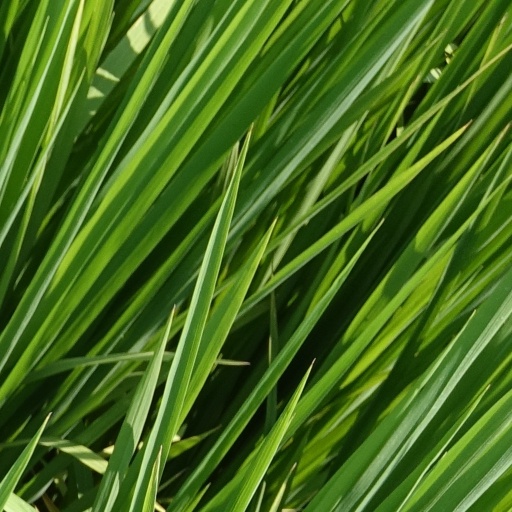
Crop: rice